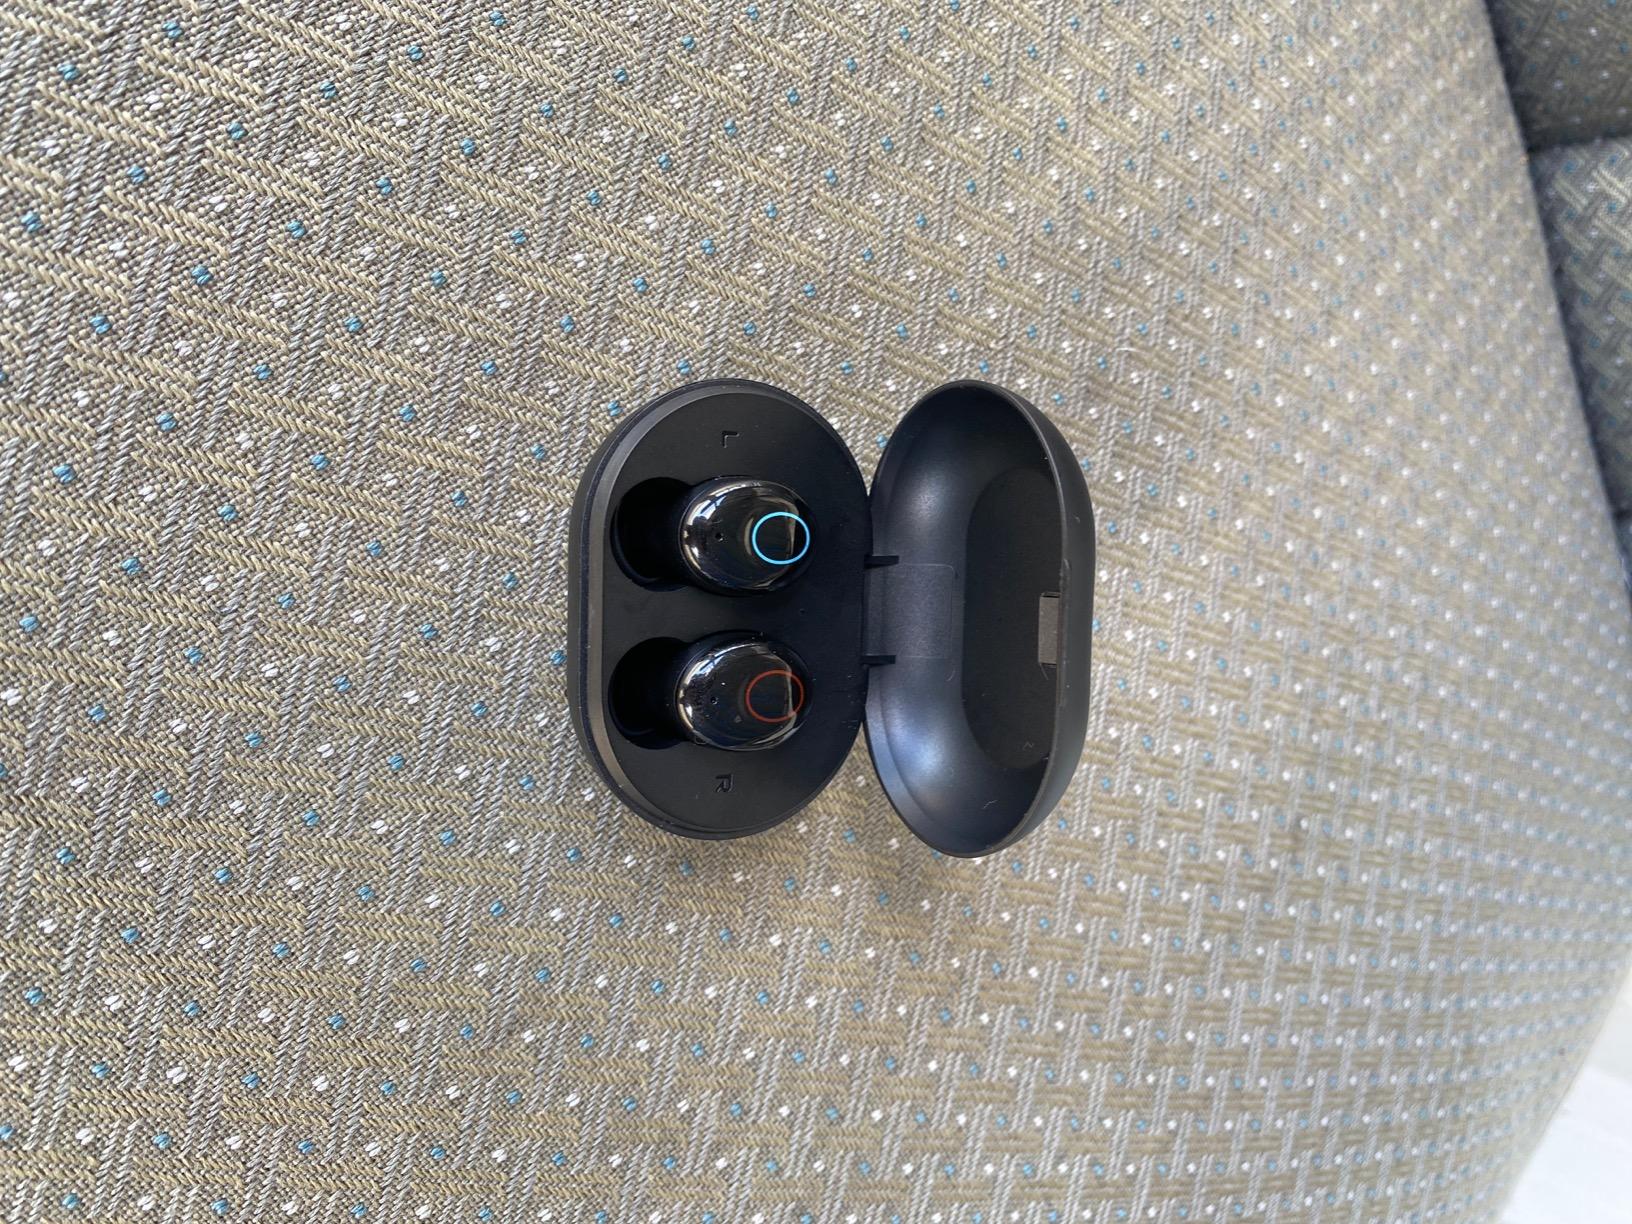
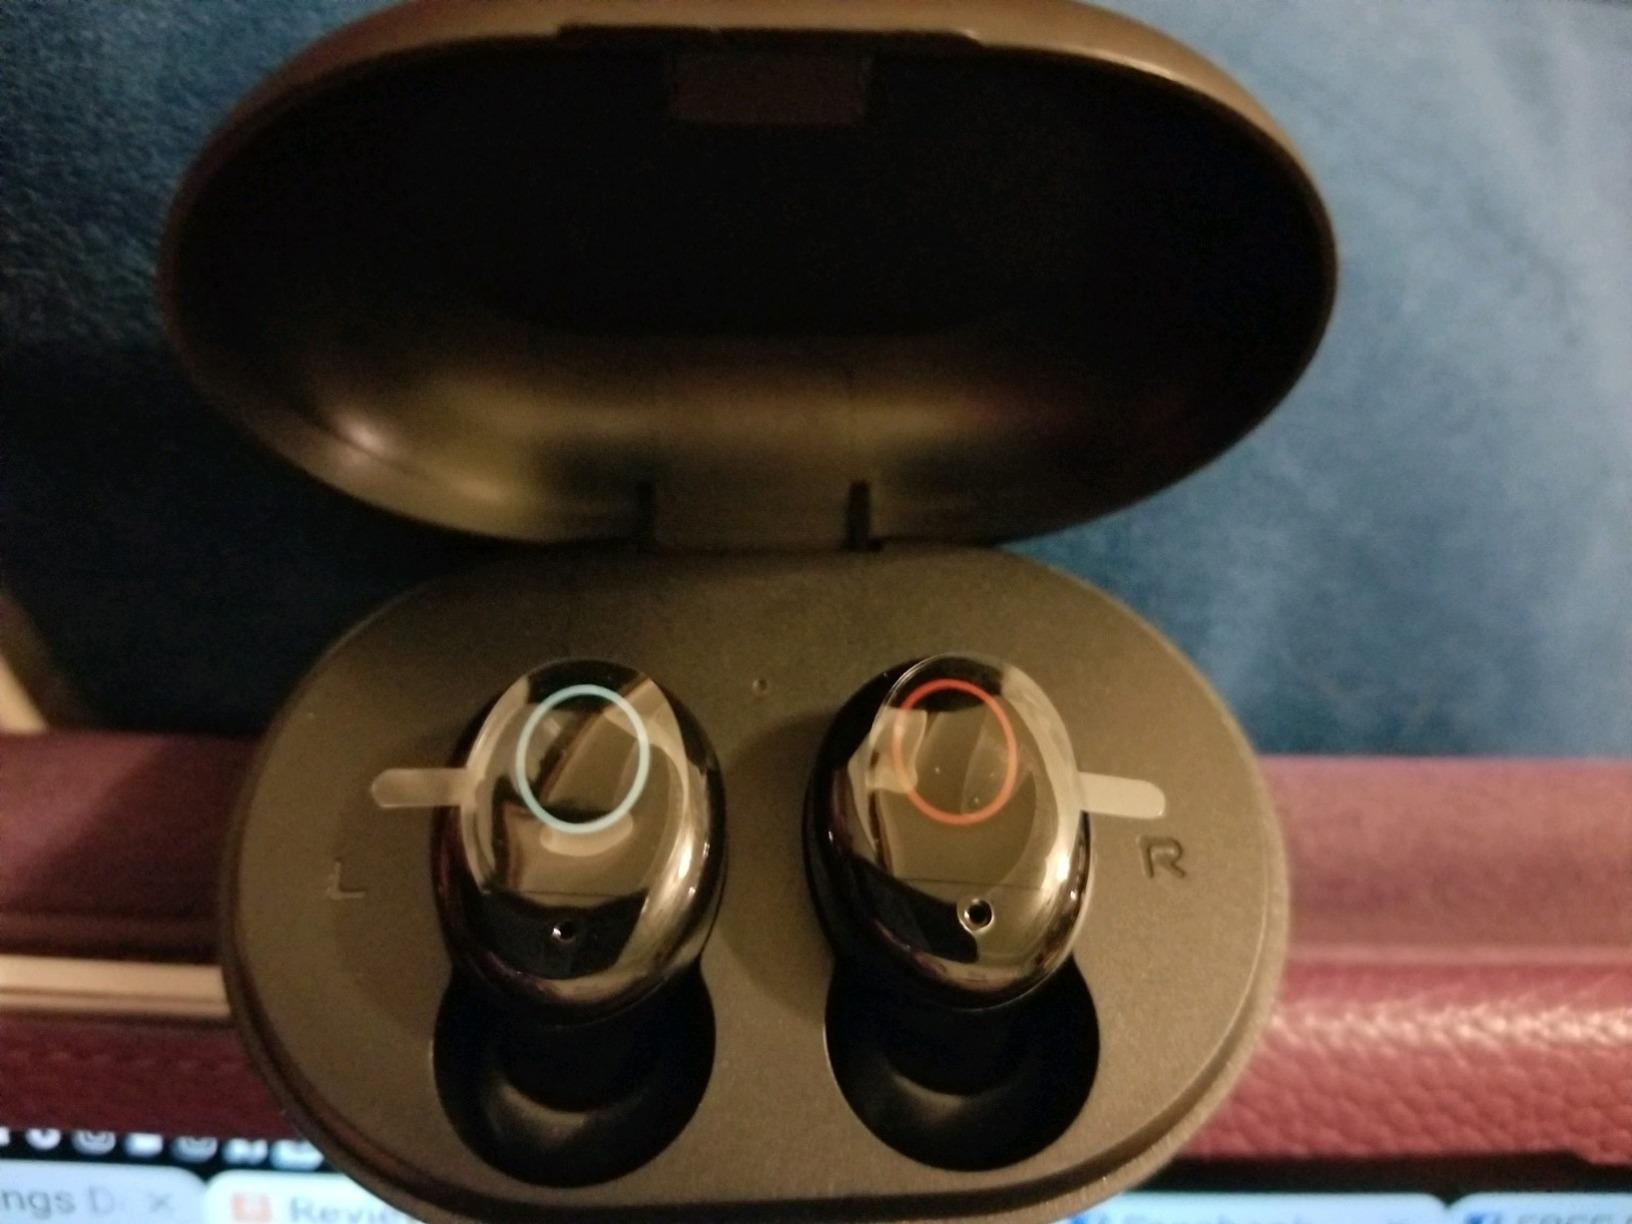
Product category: earbuds
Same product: yes